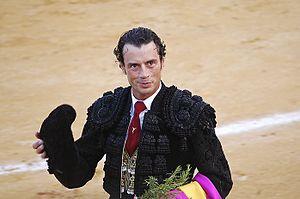
Juan Serrano Pineda dit « Finito de Córdoba », né le 6 octobre 1971 à Sabadell, est un matador espagnol.